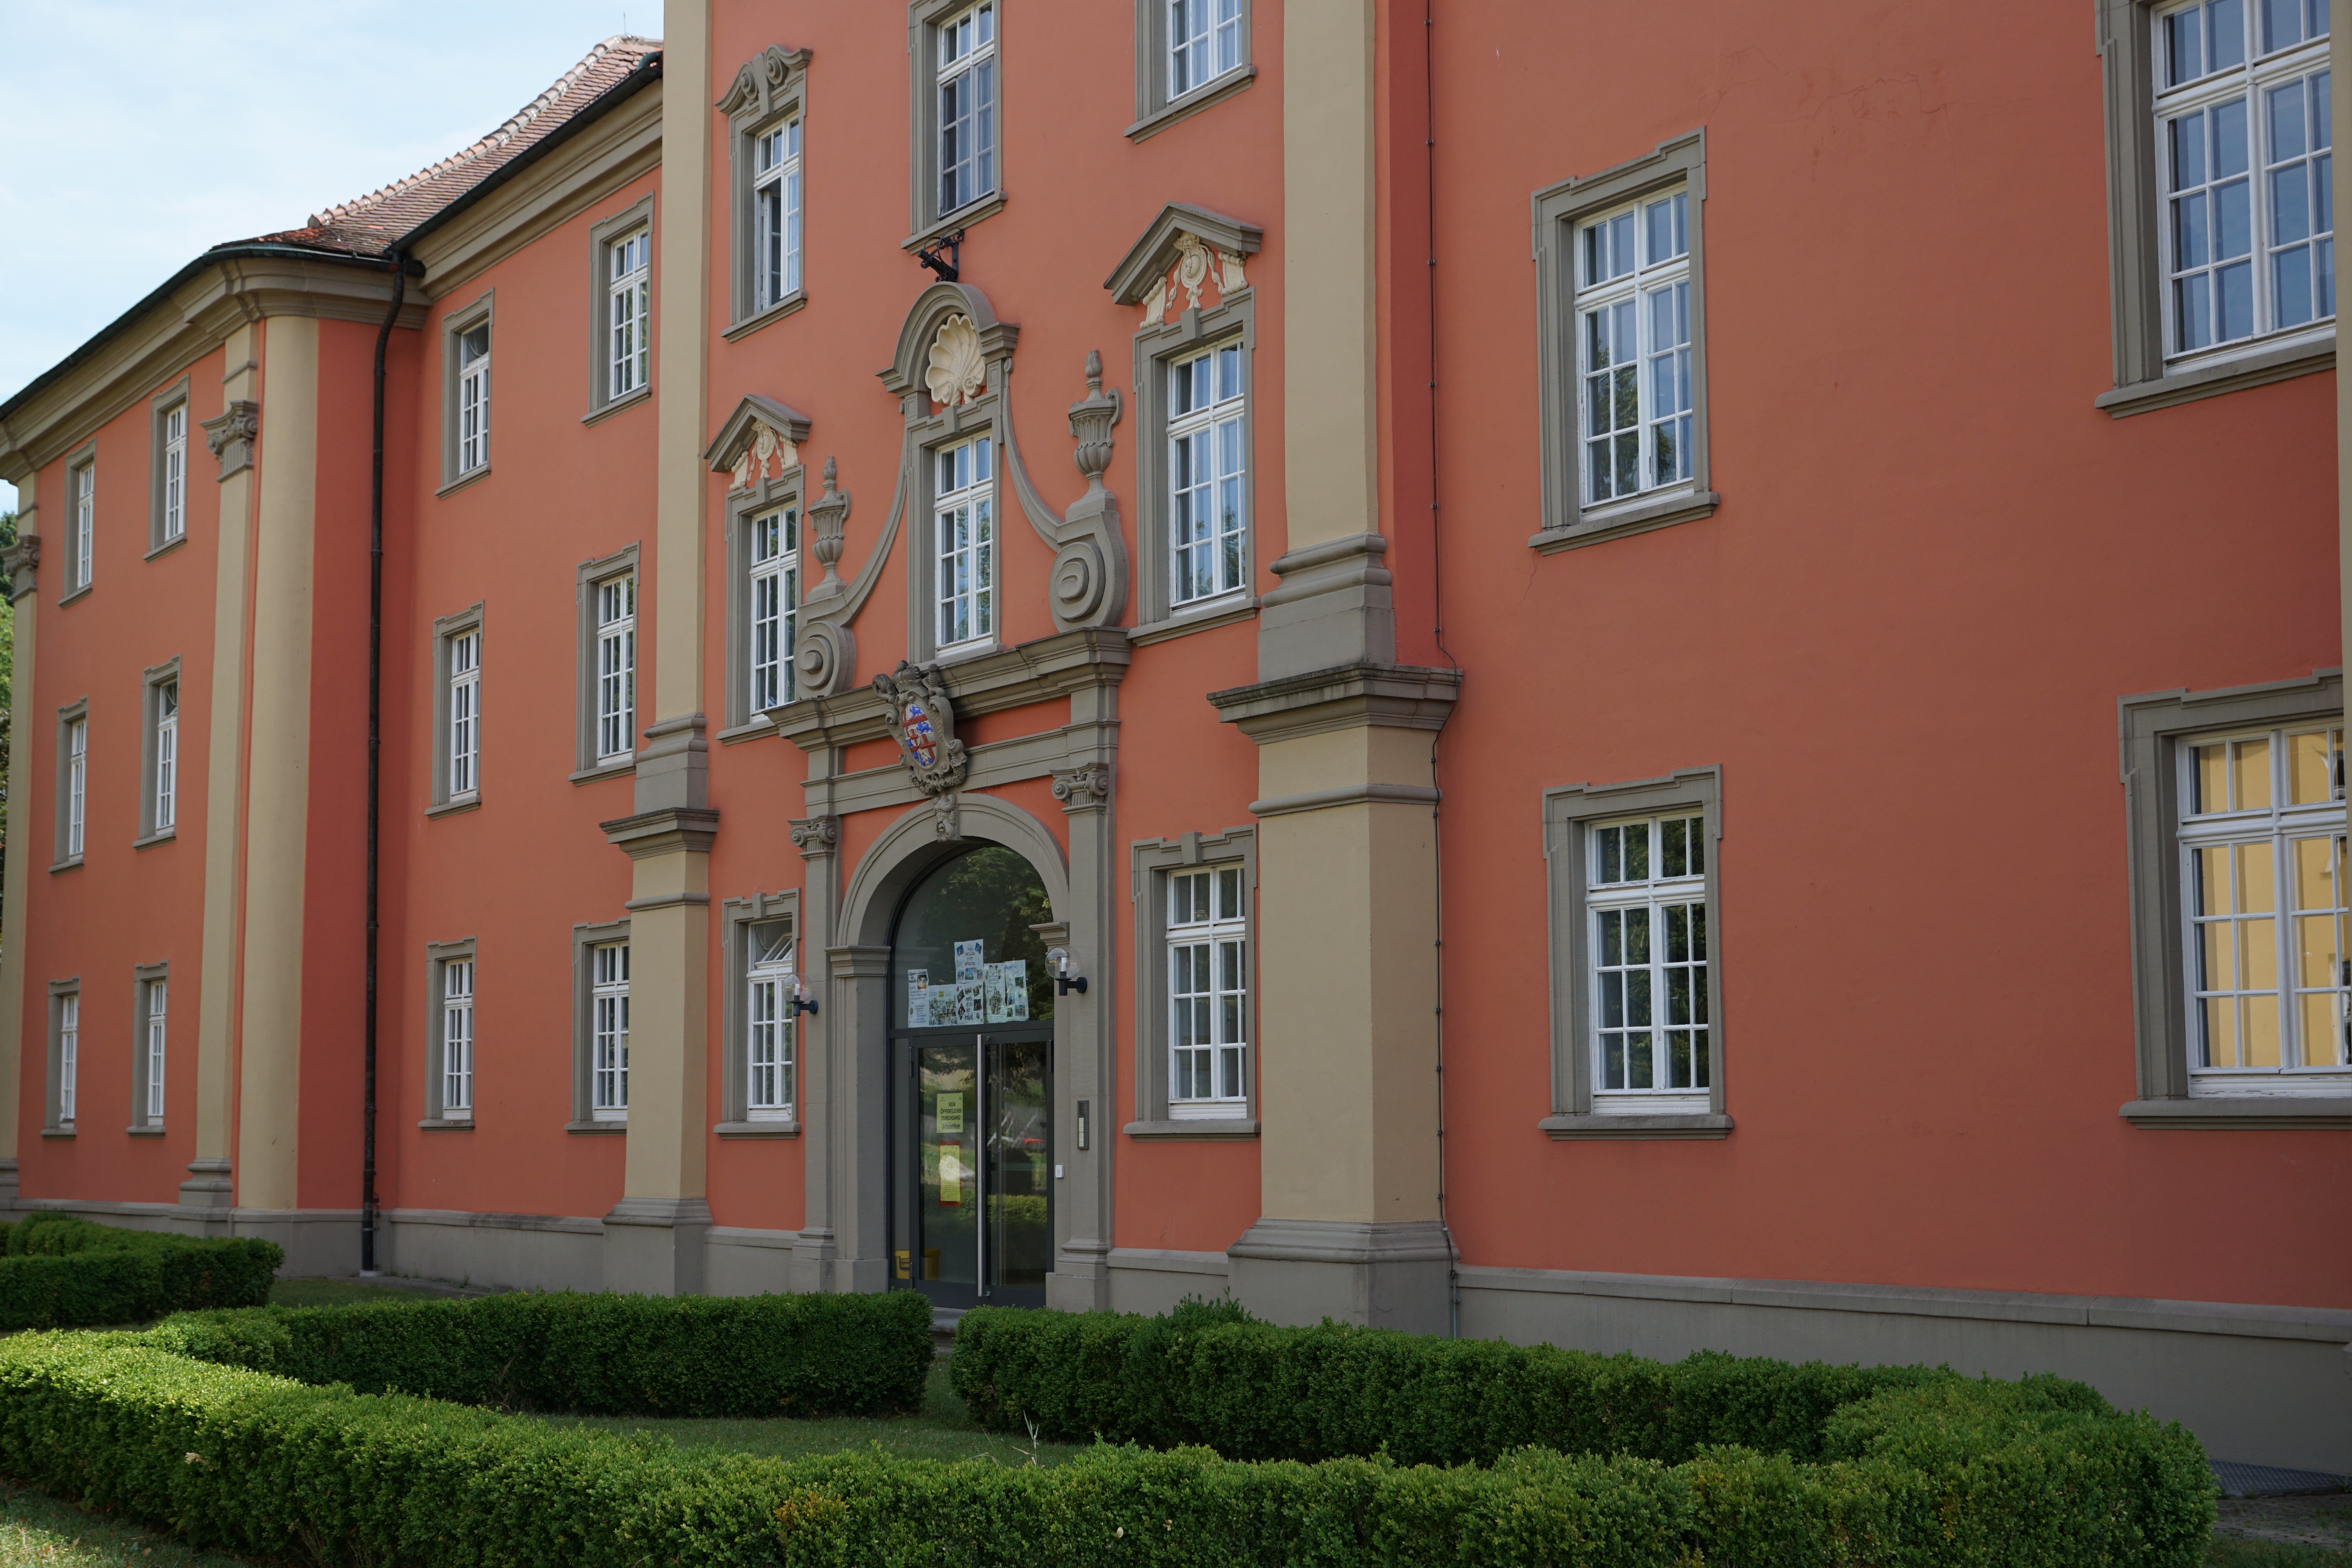
architecture, vineyard, house, window, building, home, facade, property, apartment, germany, school, learn, estate, meersburg, neighbourhood, exam, boarding school, high school, architektrur